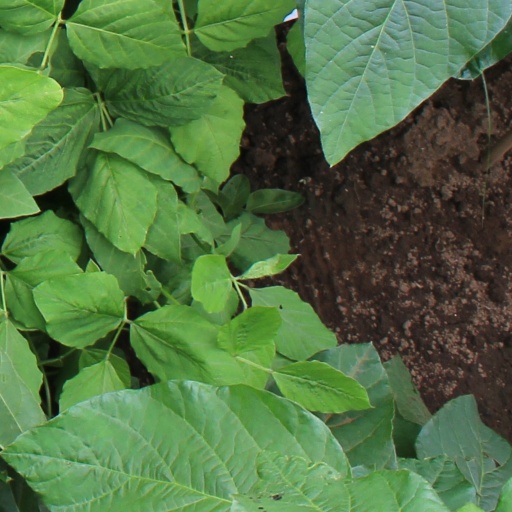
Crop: soybean